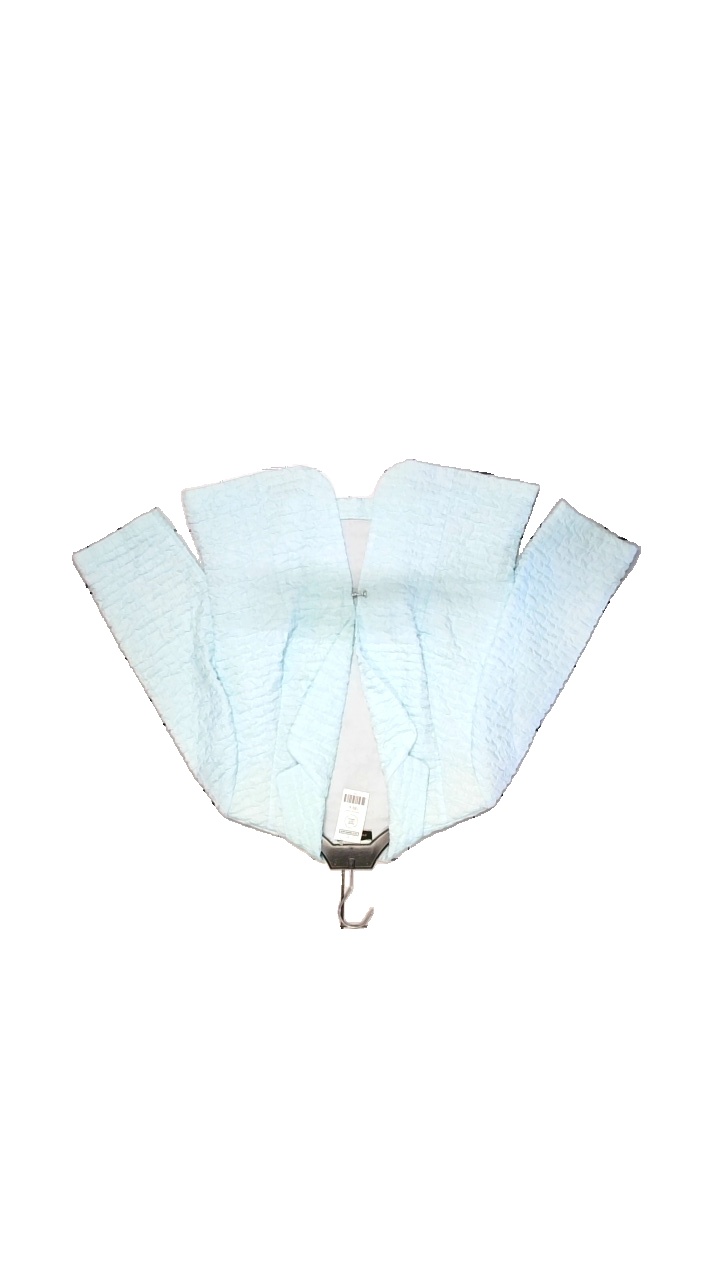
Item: Blazer (Ladies)
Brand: Dresses Unlimited
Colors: Turquoise
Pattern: Other
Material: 75% Polyester, 25% Viscose
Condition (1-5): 5
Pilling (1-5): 5
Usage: Reuse
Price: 150-250